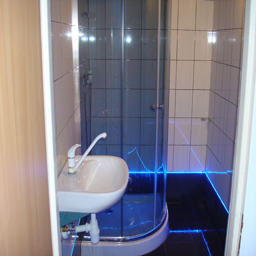
cheap rooms 30m2 near the airport